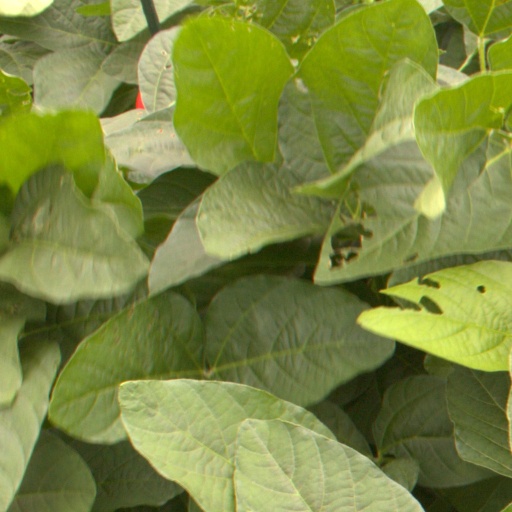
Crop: soybean